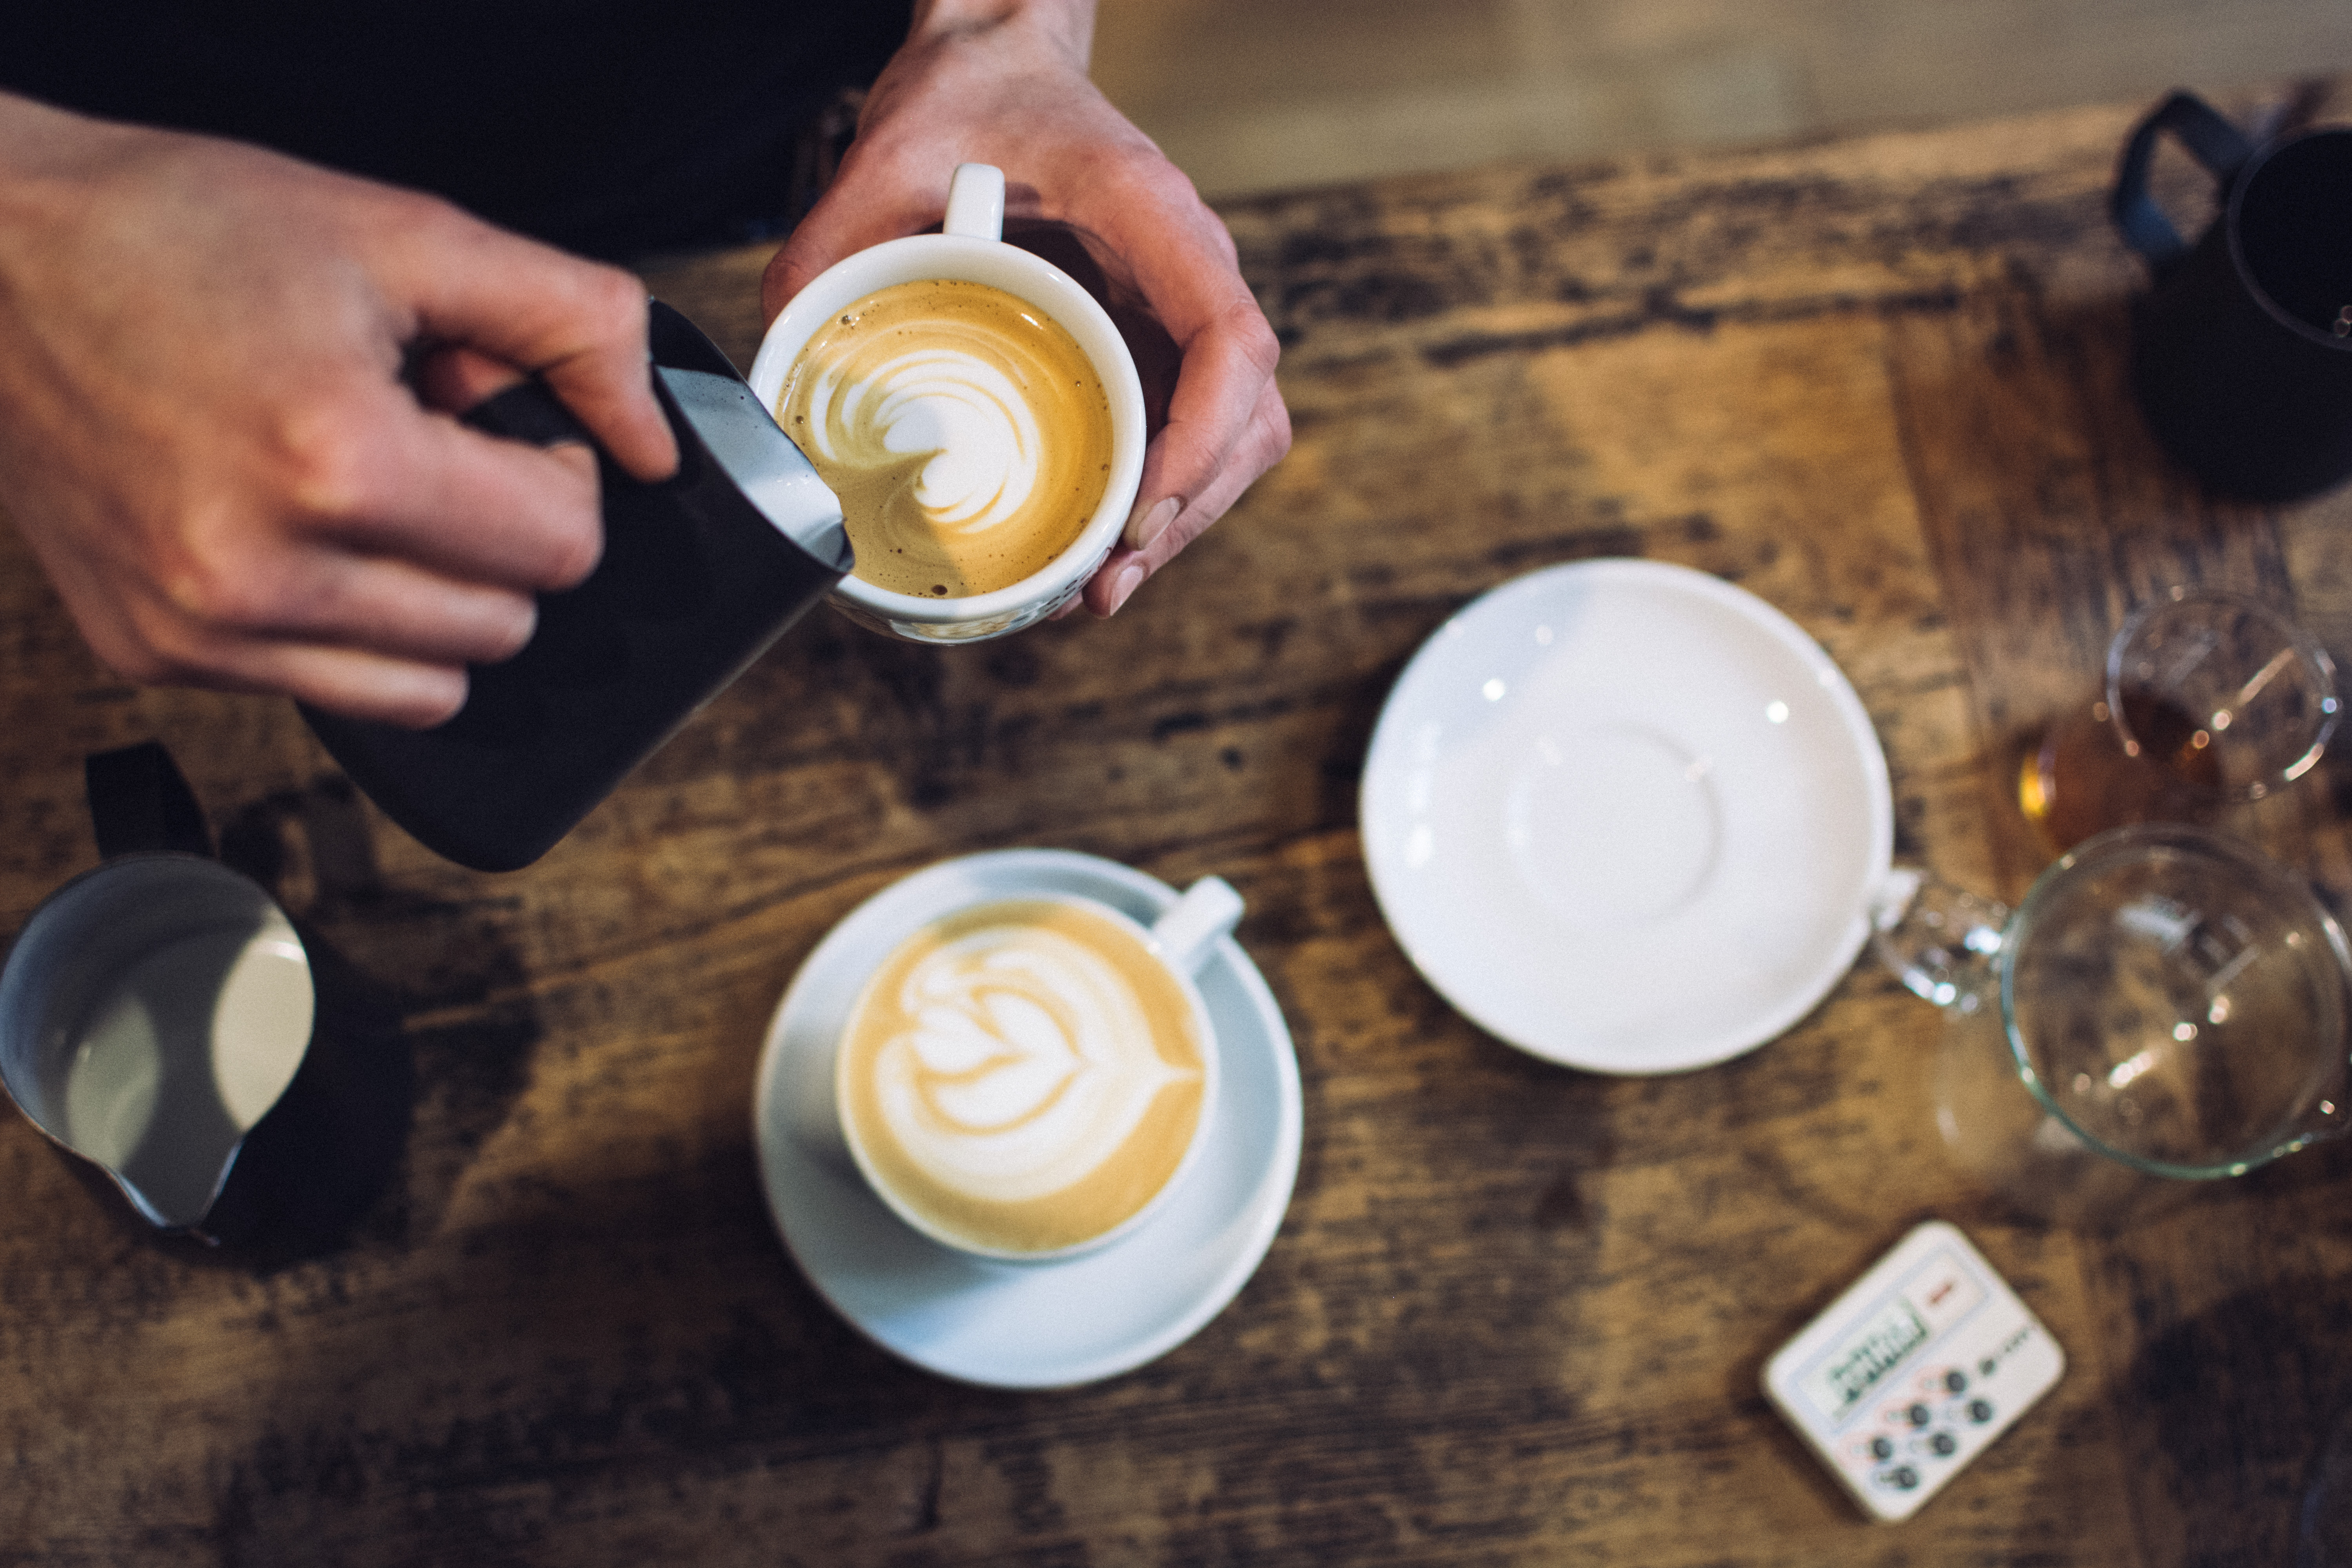
food, dish, ingredient, breakfast, cuisine, drink, latte, cup, coffee